Claudia Beatriz Ormachea

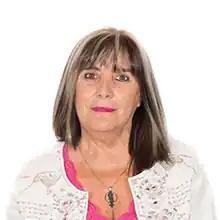

Claudia Beatriz Ormachea is an Argentine politician who is a member of the Chamber of Deputies of Argentina. She worked as a social psychologist prior to her election in 2019.